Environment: real
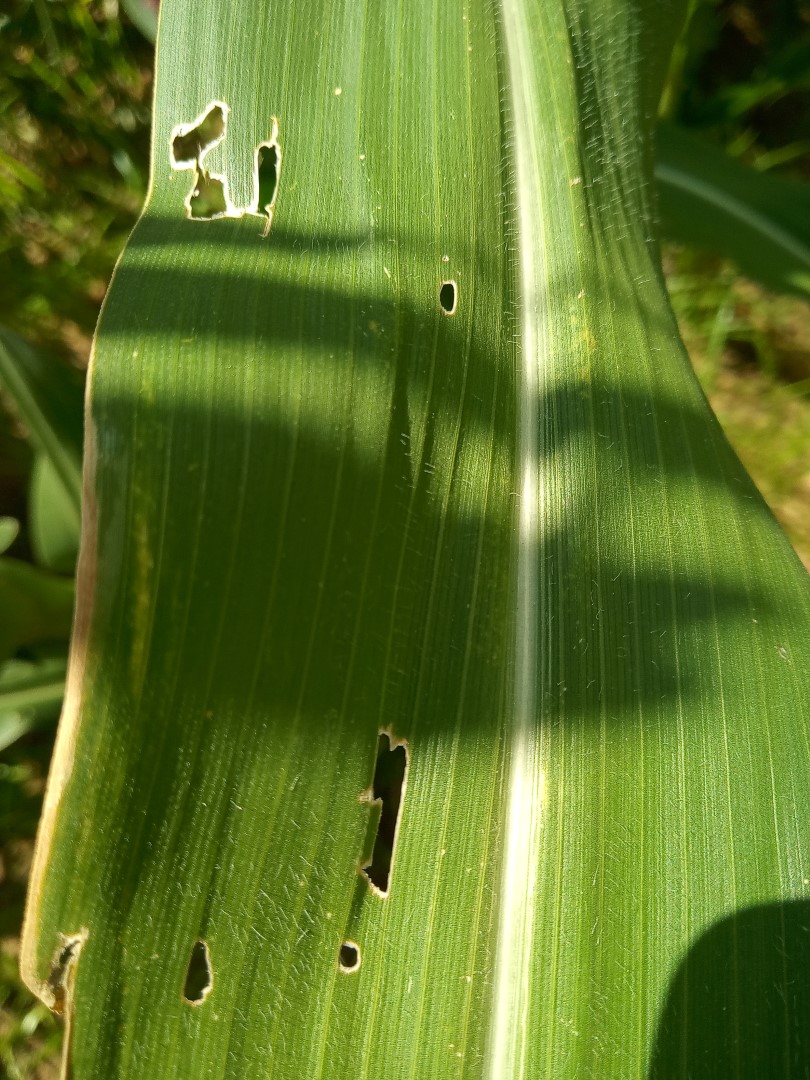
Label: fall_armyworm